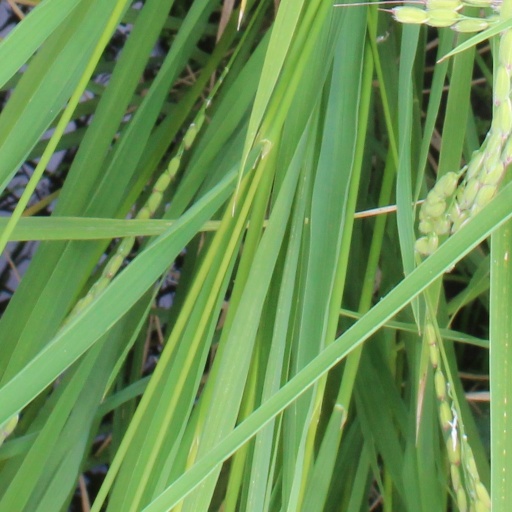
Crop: rice